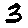
Label: 3